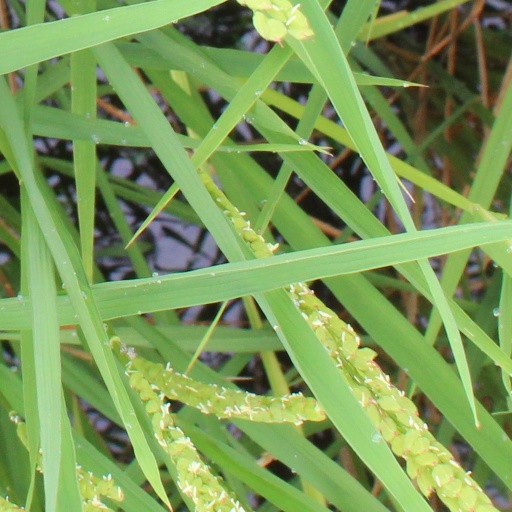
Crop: rice